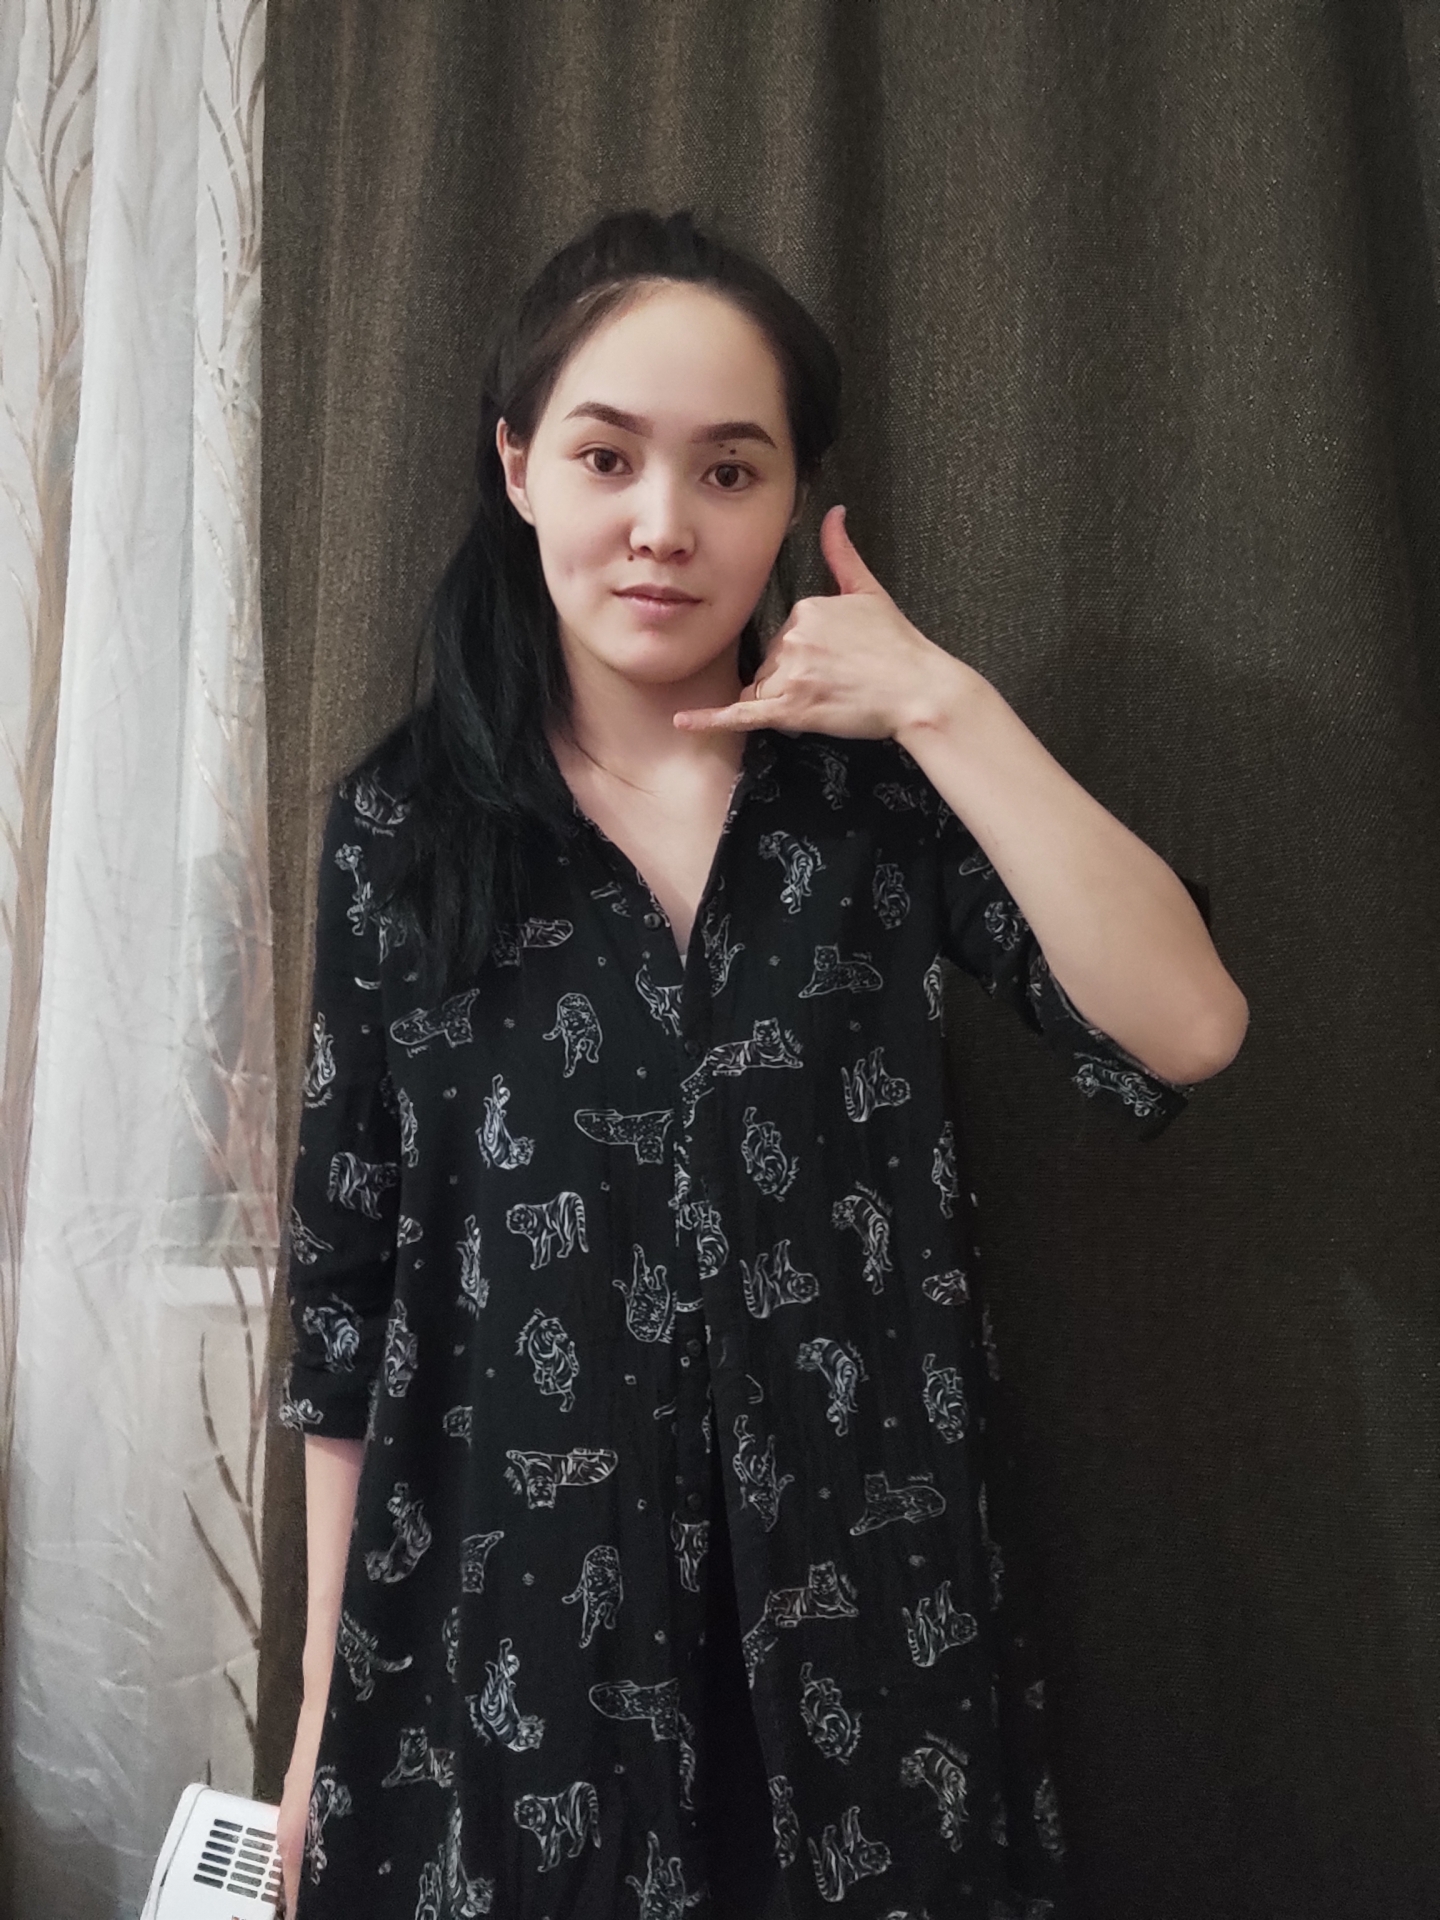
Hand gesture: call